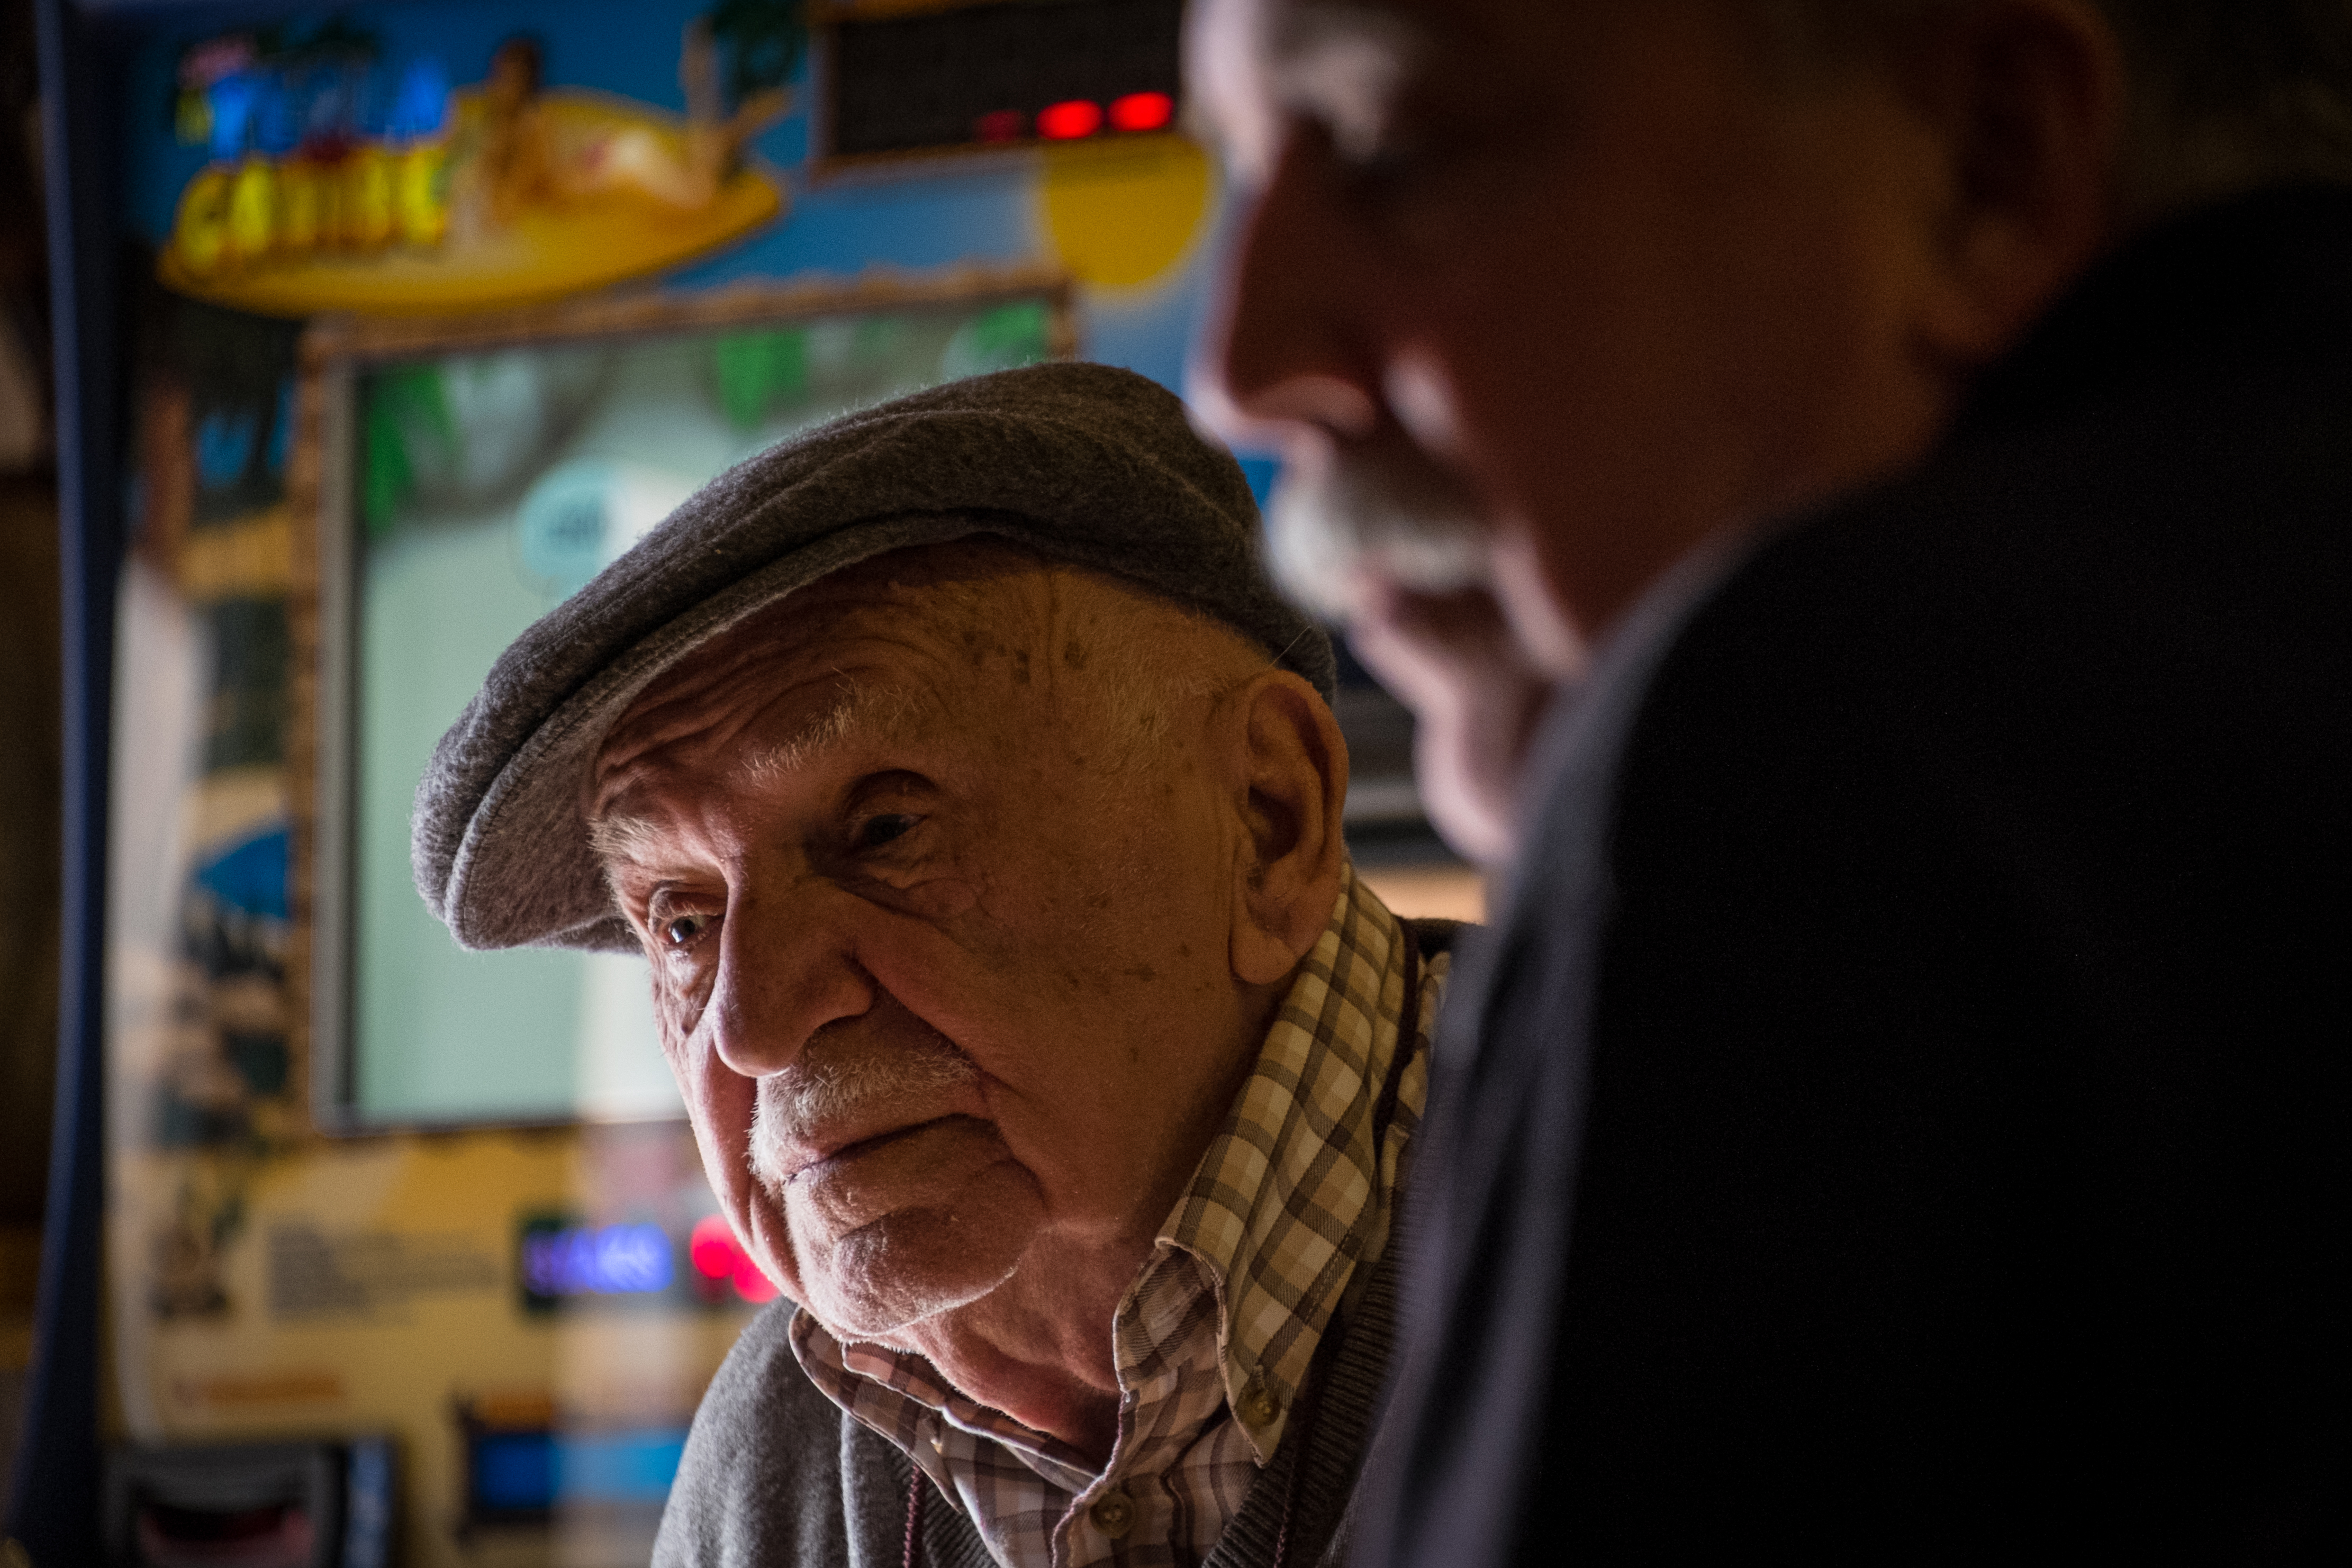
man, person, male